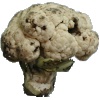
Label: cauliflower